No. 243 Squadron RAF

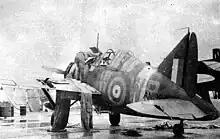
Brewster B-339E of No. 243 Squadron. This aircraft was flown by Flying Officer Maurice Holder, who flew the first Buffalo sortie in the Malayan Campaign on 8 December 1941, strafing landing barges on the Kelantan River. Damaged by ground fire, it was abandoned at RAF Kota Bharu, where it was captured by the Japanese.

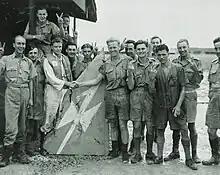
Sergeant Charles Kronk (wearing life preserver) with other members of No. 243 Squadron posing with the tail fin of a Japanese Ki-46 of 81st Sentai which he and Bert Wipiti shot down over Johore, Malaya on 10 January 1942

On 12 March 1941, No. 243 reformed at Kallang as a fighter squadron for the defence of Singapore. The shortcomings of its Brewster Buffaloes were soon apparent and when Japanese fighters came within range, the squadron suffered heavy losses and by the end of January 1942 was operating its surviving aircraft as part of a mixed force, the other Buffalo squadrons being in a similar state. Its identity was gradually lost to the evacuation of redundant personnel and by the time all fighters were withdrawn from the Singapore airfields, it no longer existed as a unit, having been disbanded on 20 January 1942.